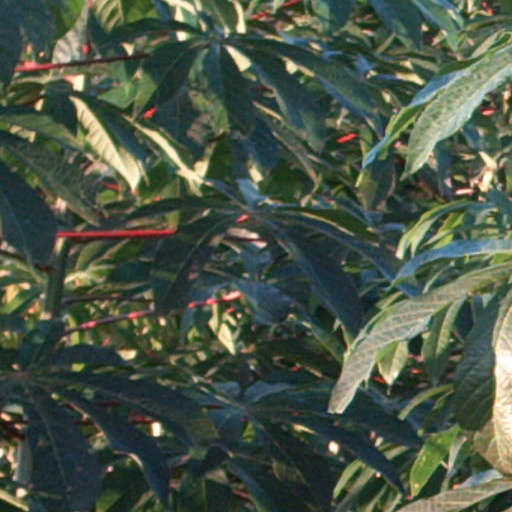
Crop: cassava